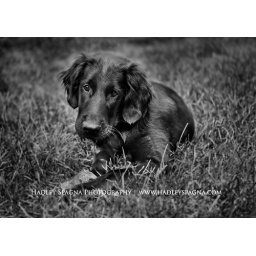
Thank goodness I'm cute, because if I wasn't, I probably would be in trouble for eating the screen door.